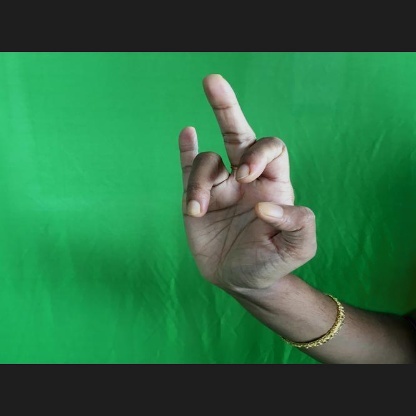
Mudra: Shukatundam